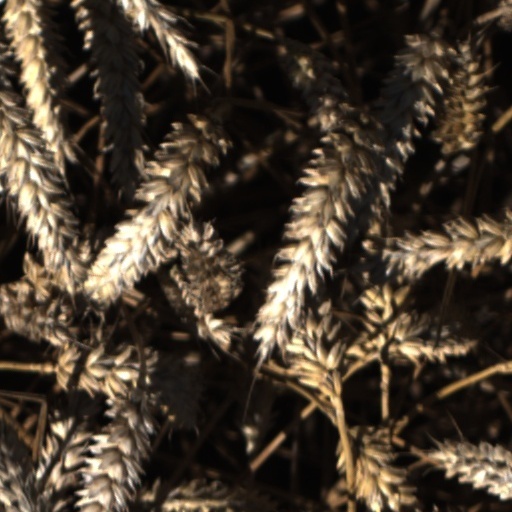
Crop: wheat